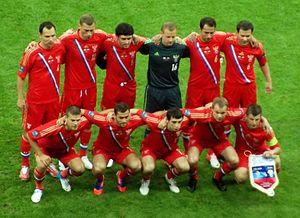
L'équipe de Russie de football est la sélection de joueurs russes représentant le pays lors des compétitions internationales de football masculin, sous l'égide de la Fédération de Russie de football.
Cet article relate le parcours de l’équipe de Russie de football lors du Championnat d'Europe de football 2012 organisé en Pologne et en Ukraine du 8 juin au 1ᵉʳ juillet 2012.